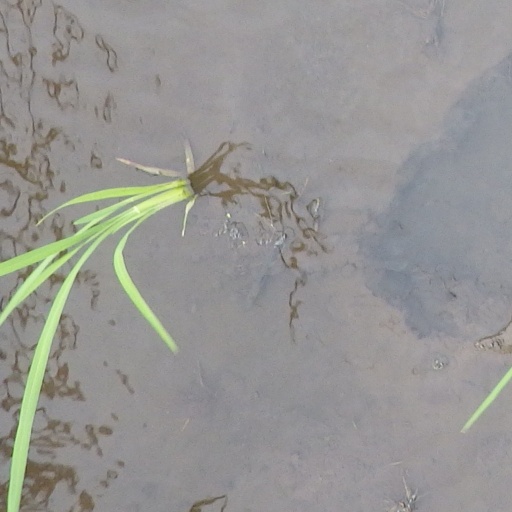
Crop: rice